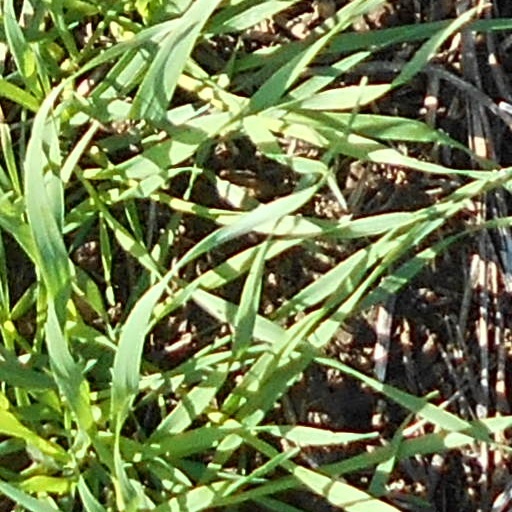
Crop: wheat